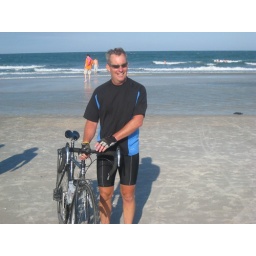
Jake Scully dips his bike in the Atlantic after completing a cross country ride!